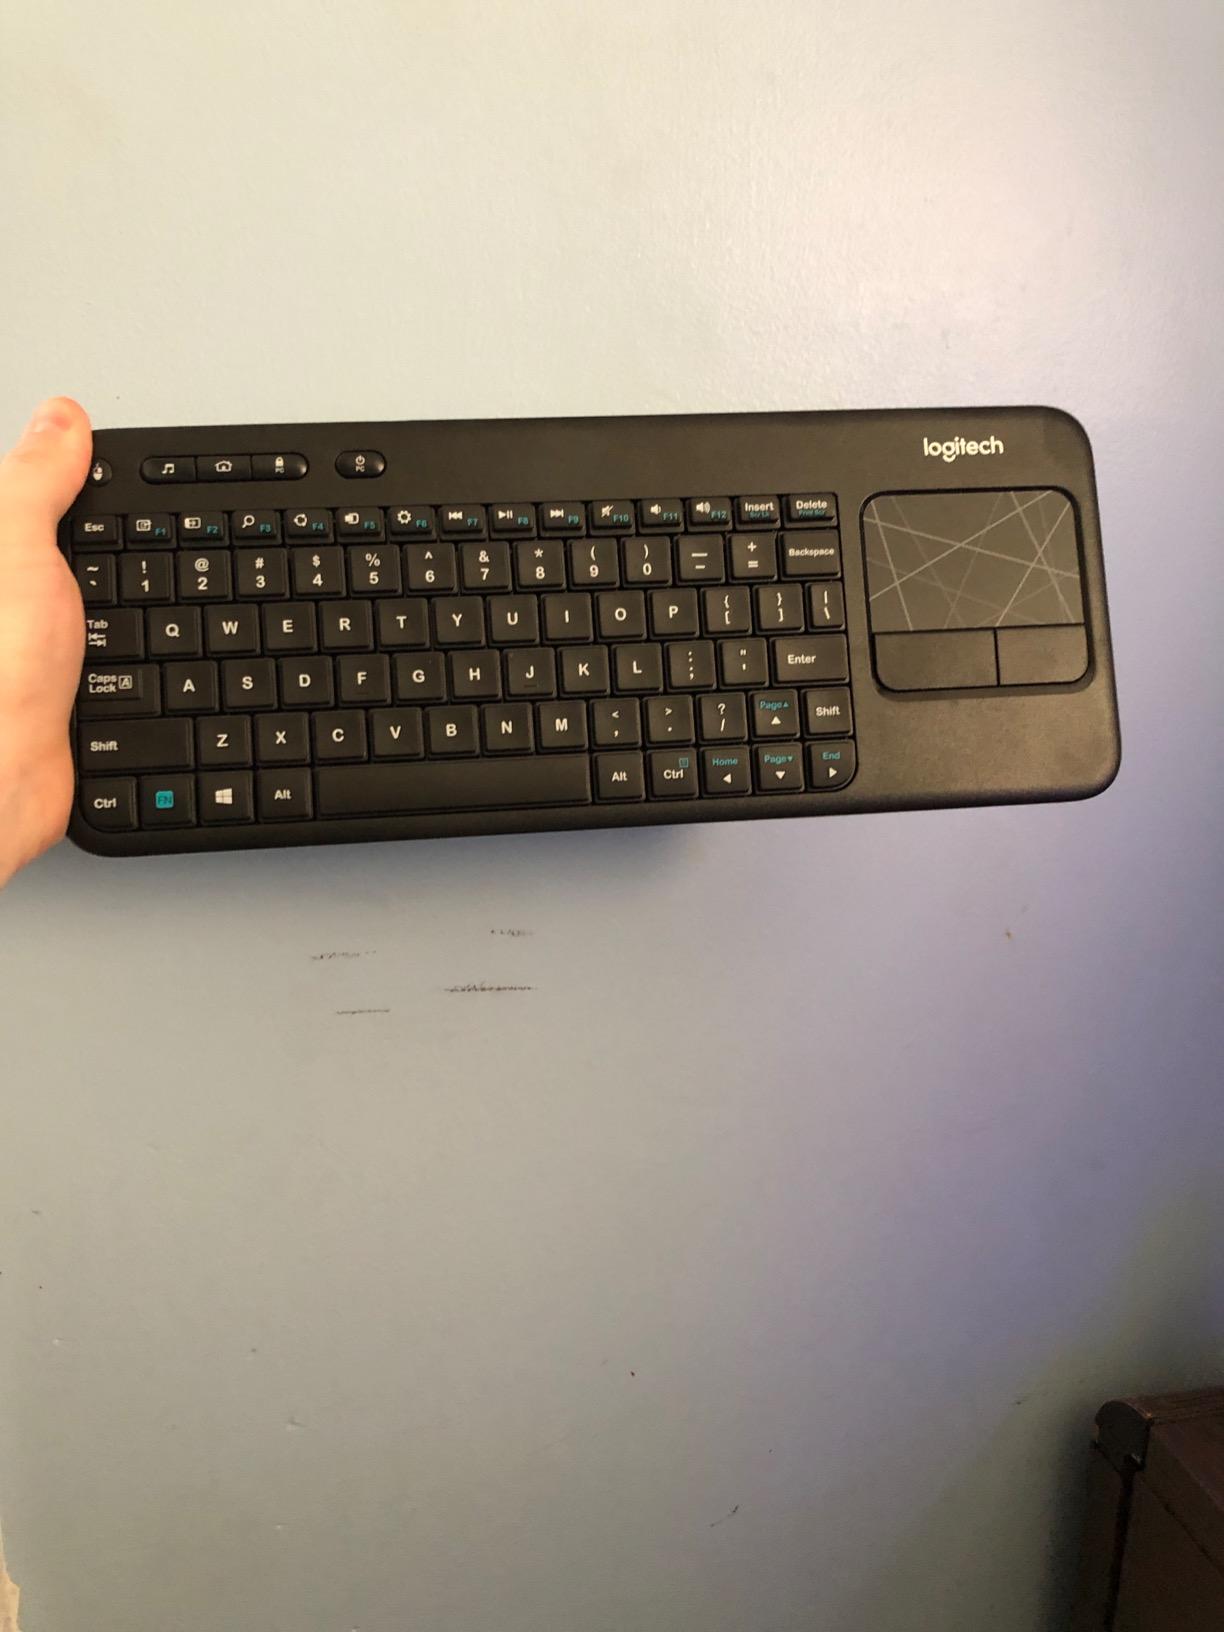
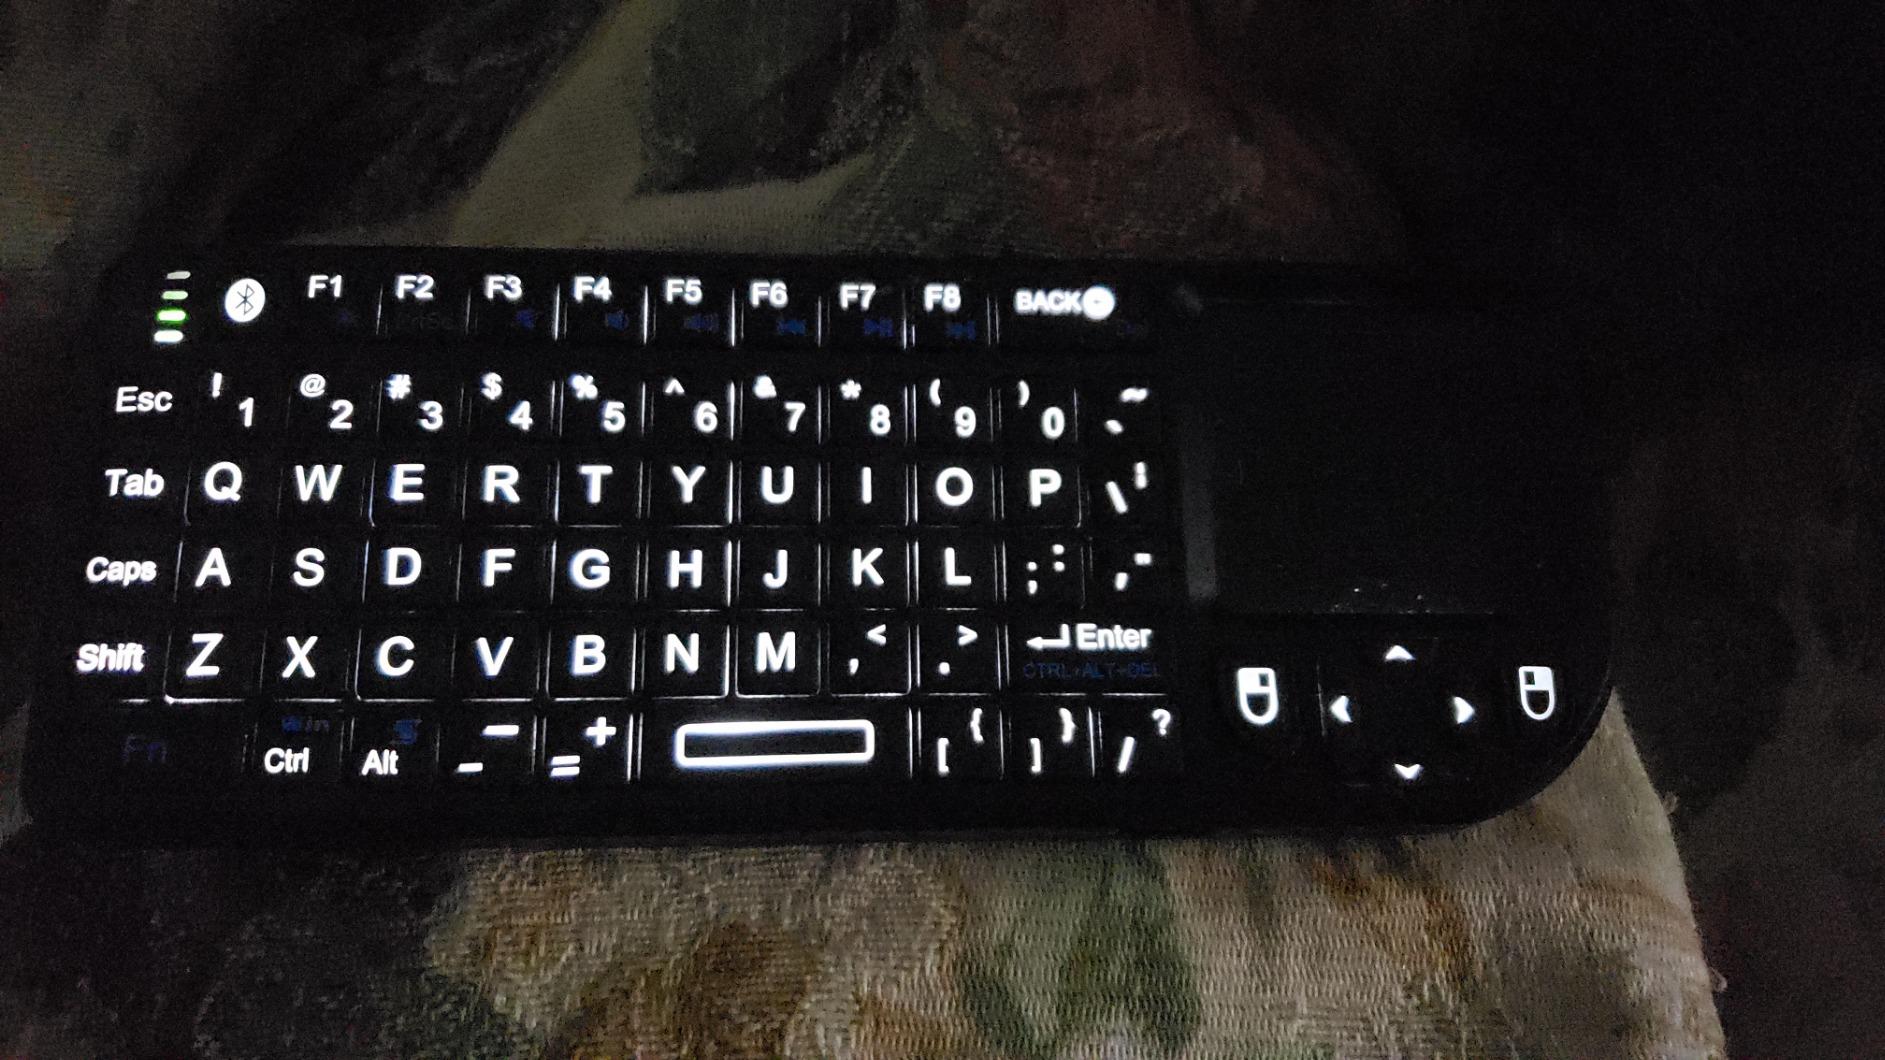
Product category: keyboard
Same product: no